Gymnasium (Germany)

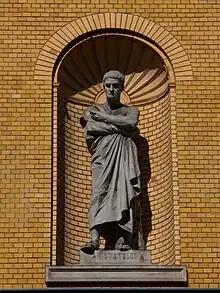
Representation of Aristotle at the Joachimsthalsches Gymnasium, a humanities-oriented gymnasium

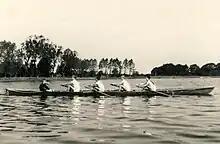
Rowing has a long tradition for many German Gymnasia: Students participating in a Regatta in Neumünster, 1959

Curricula differ from school to school, but generally include German, mathematics, informatics/computer science, physics, chemistry, biology, geography, art (as well as crafts and design), music, history, philosophy, civics / citizenship, social sciences, and several foreign languages.